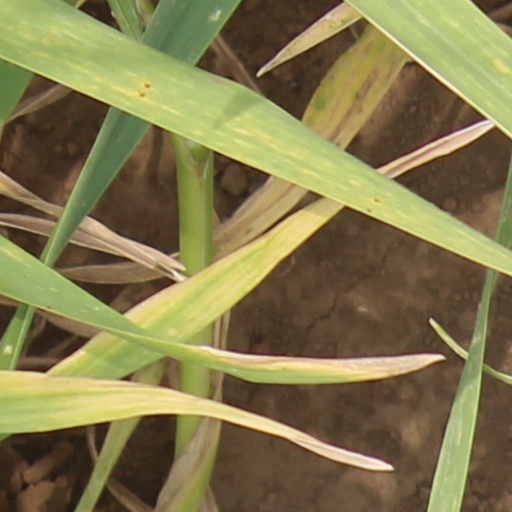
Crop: wheat